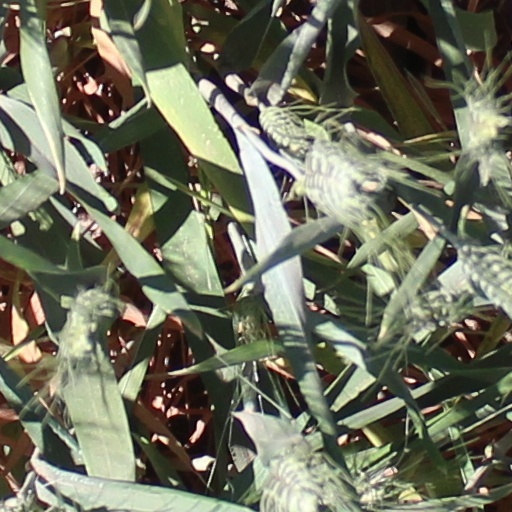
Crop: wheat